Schutzstaffel

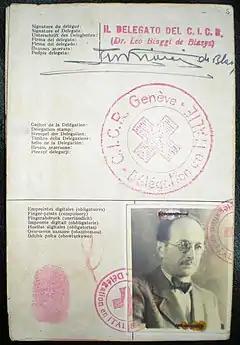
Red Cross passport under the name of "Ricardo Klement" that Adolf Eichmann used to enter Argentina in 1950

After Hitler and the Nazi Party came to power on 30 January 1933, the SS was considered a state organisation and a branch of the government. Law enforcement gradually became the purview of the SS, and many SS organisations became "de facto" government agencies.